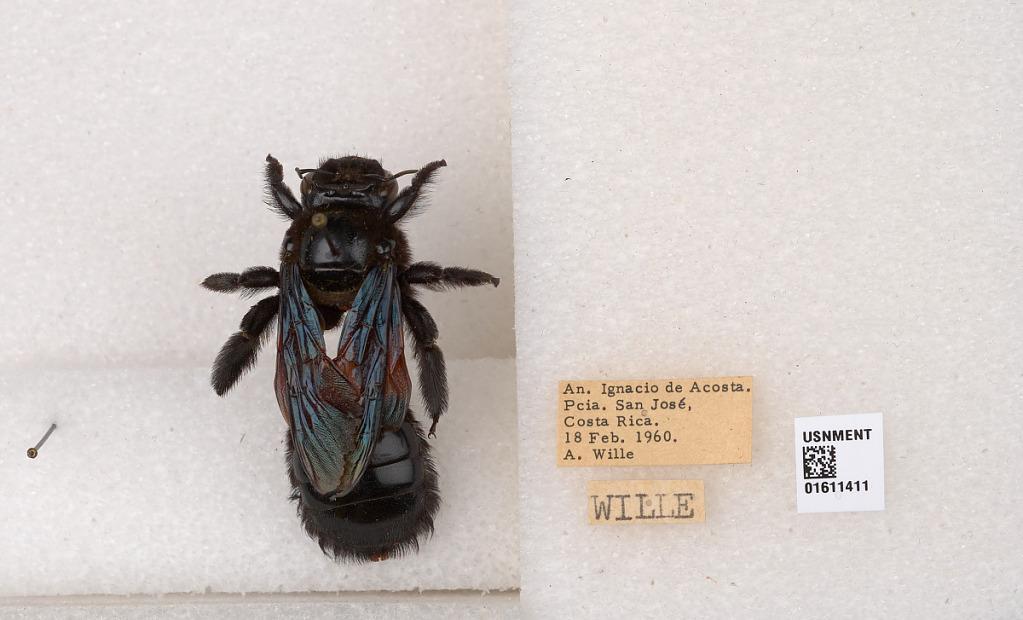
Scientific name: Xylocopa (Megaxylocopa) fimbriata Fabricius
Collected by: M. Alvarenga & W. Bokermann
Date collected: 1960-2-18
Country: Costa Rica
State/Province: San Jose
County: Acosta
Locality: San Ignacio